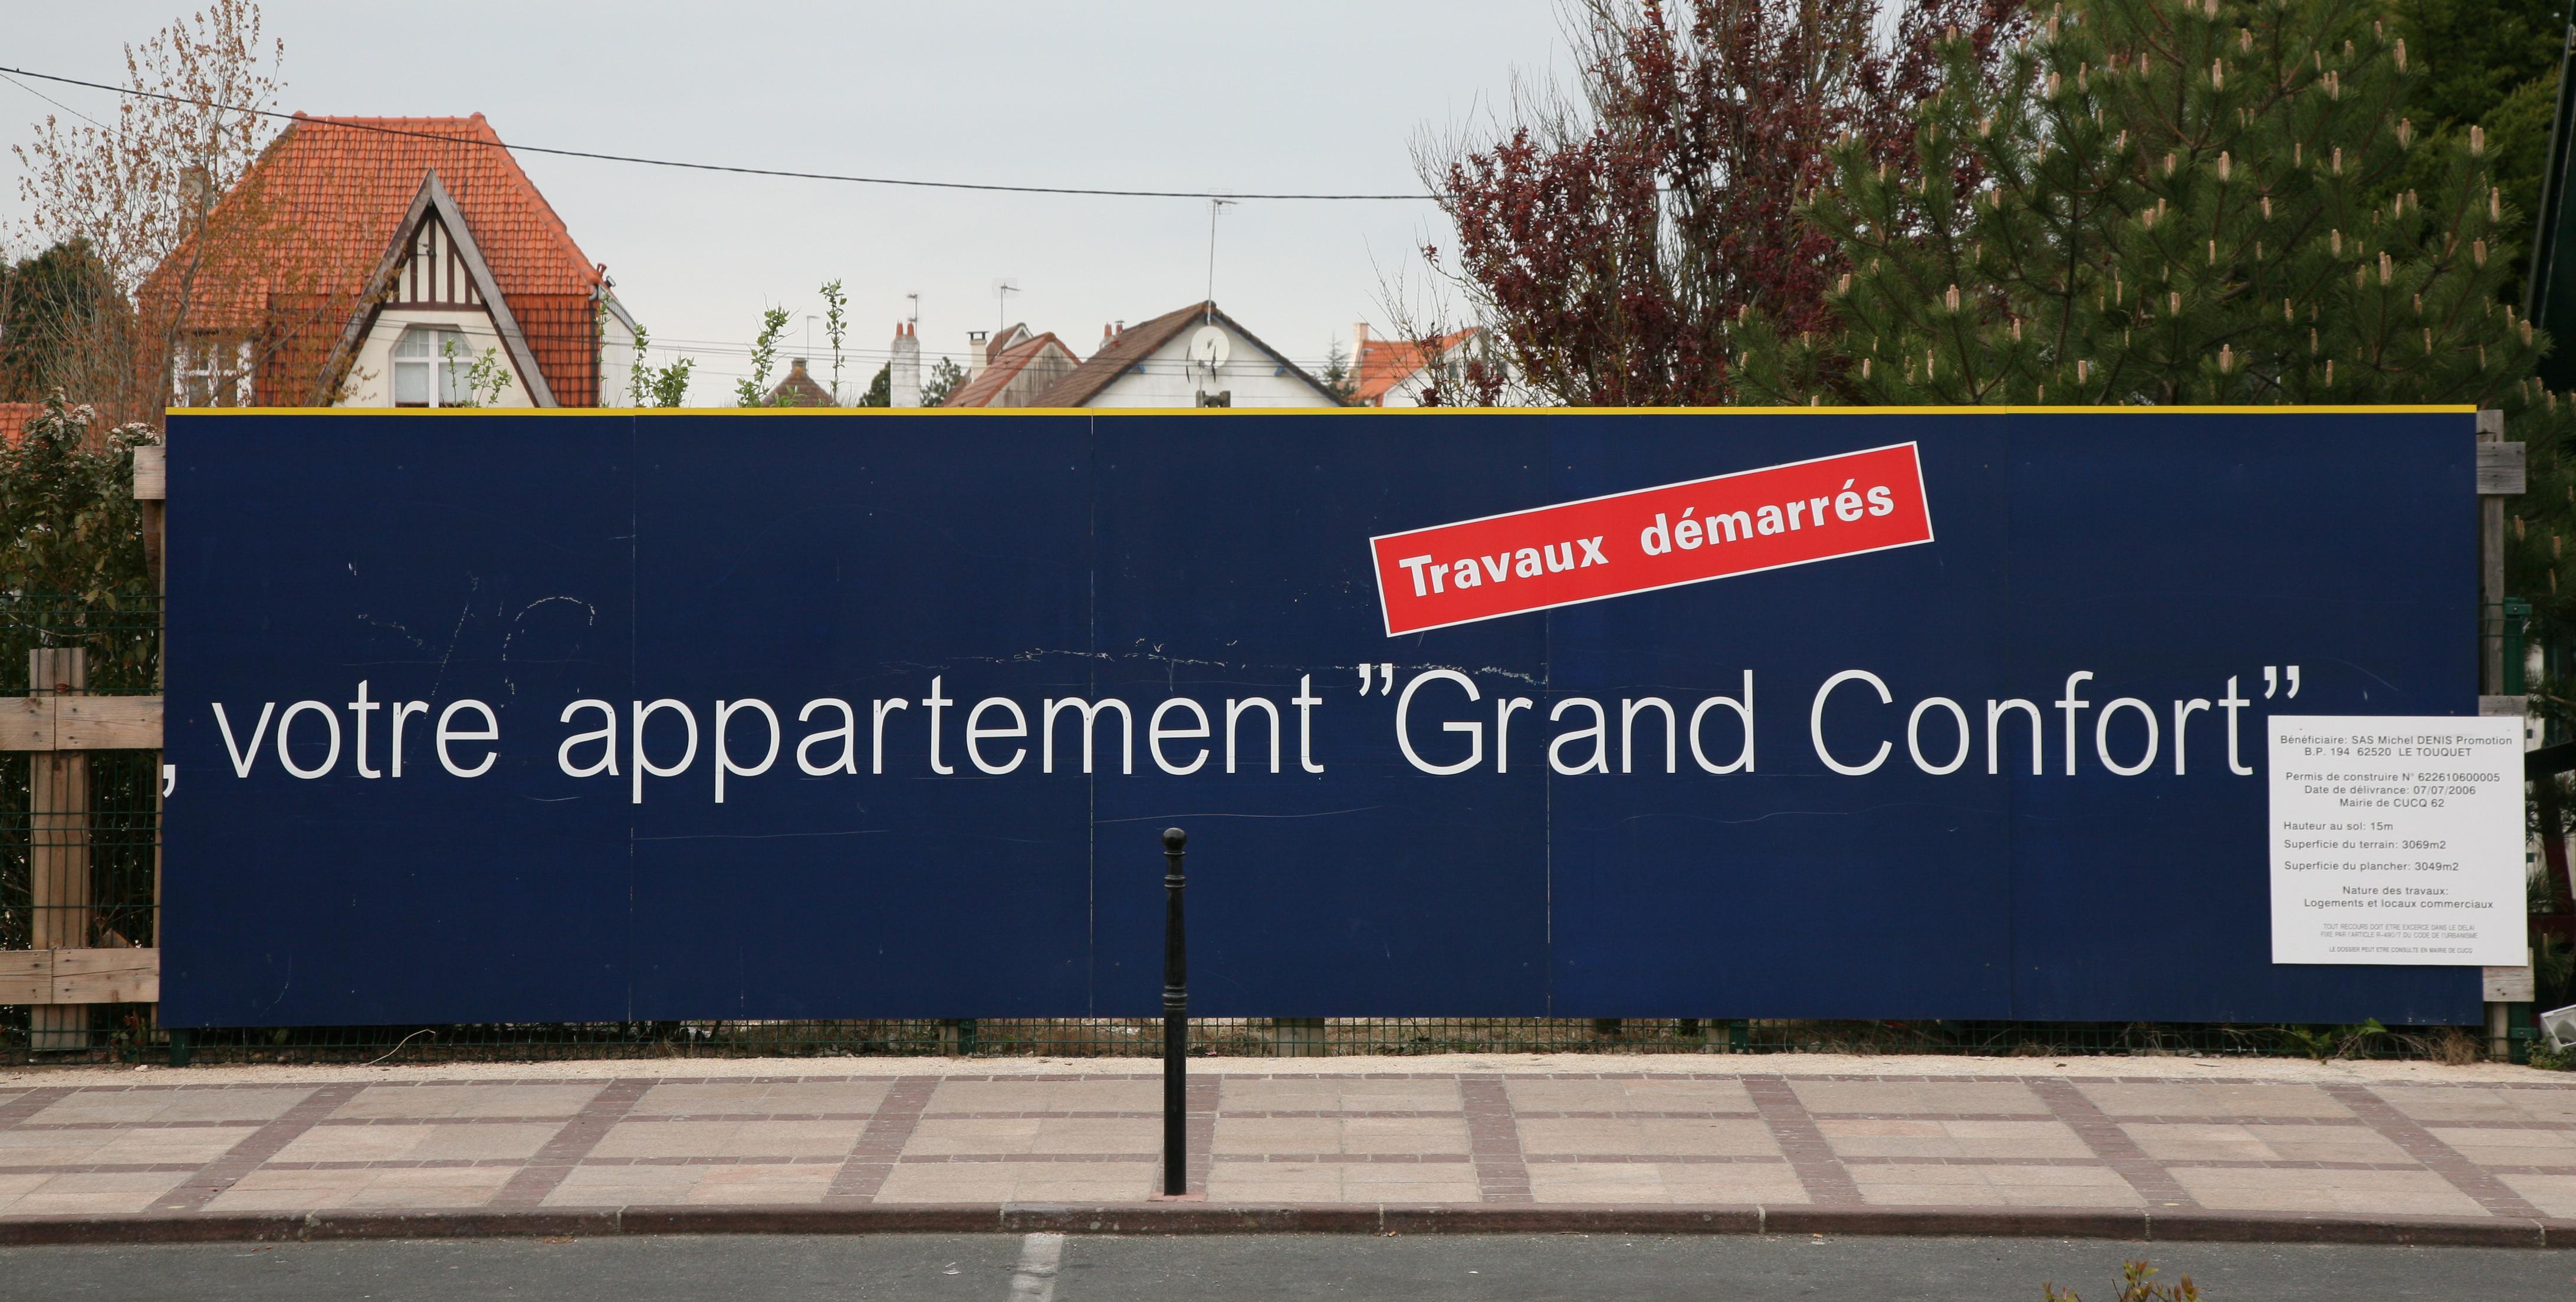
advertising, sign, banner, signage, cinema, destruction, panneau, publicit, billboard, pasdecalais, cotedopale, stellaplage, cucq, chantier, travaux, confort